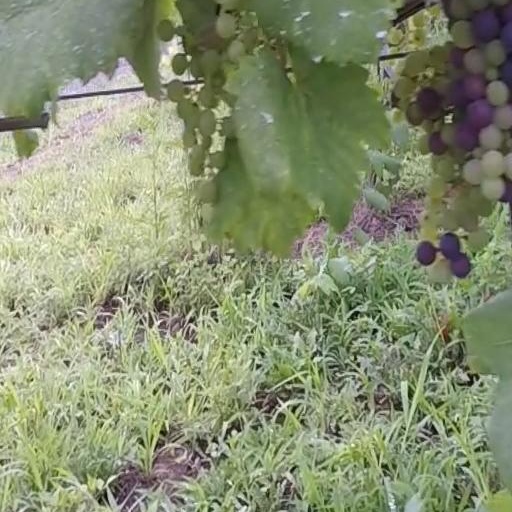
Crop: grape